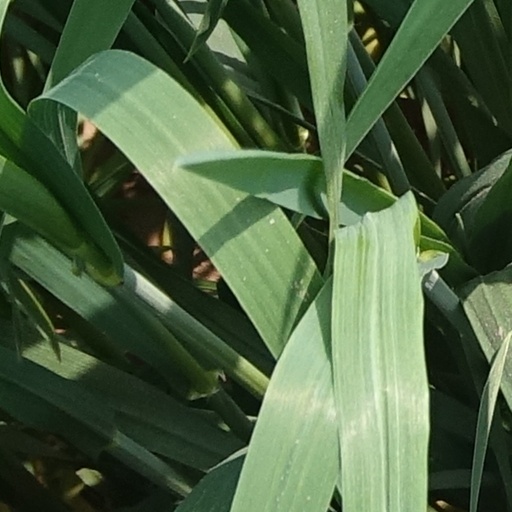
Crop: wheat